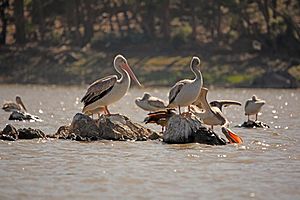
Eritrea / Geografi / Dyreliv
Pelicans i en dam nær Asmara
Eritrea er et land i det nordlige Østafrika. Landet grænser op til Sudan i vest, Etiopien i syd og Djibouti i sydøst. Landets øst- og nordøstlige side er det Røde Havs kyst, hvor Dahlakøerne ligger. Området var tidligere en italiensk koloni, blev annekteret af Etiopien i 1952 og efter løsrivelseskrig og folkeafstemning selvstændigt i 1993. Landet er rigt på råstoffer, blandt andre guld, sølv, nikkel, olie og naturgas.